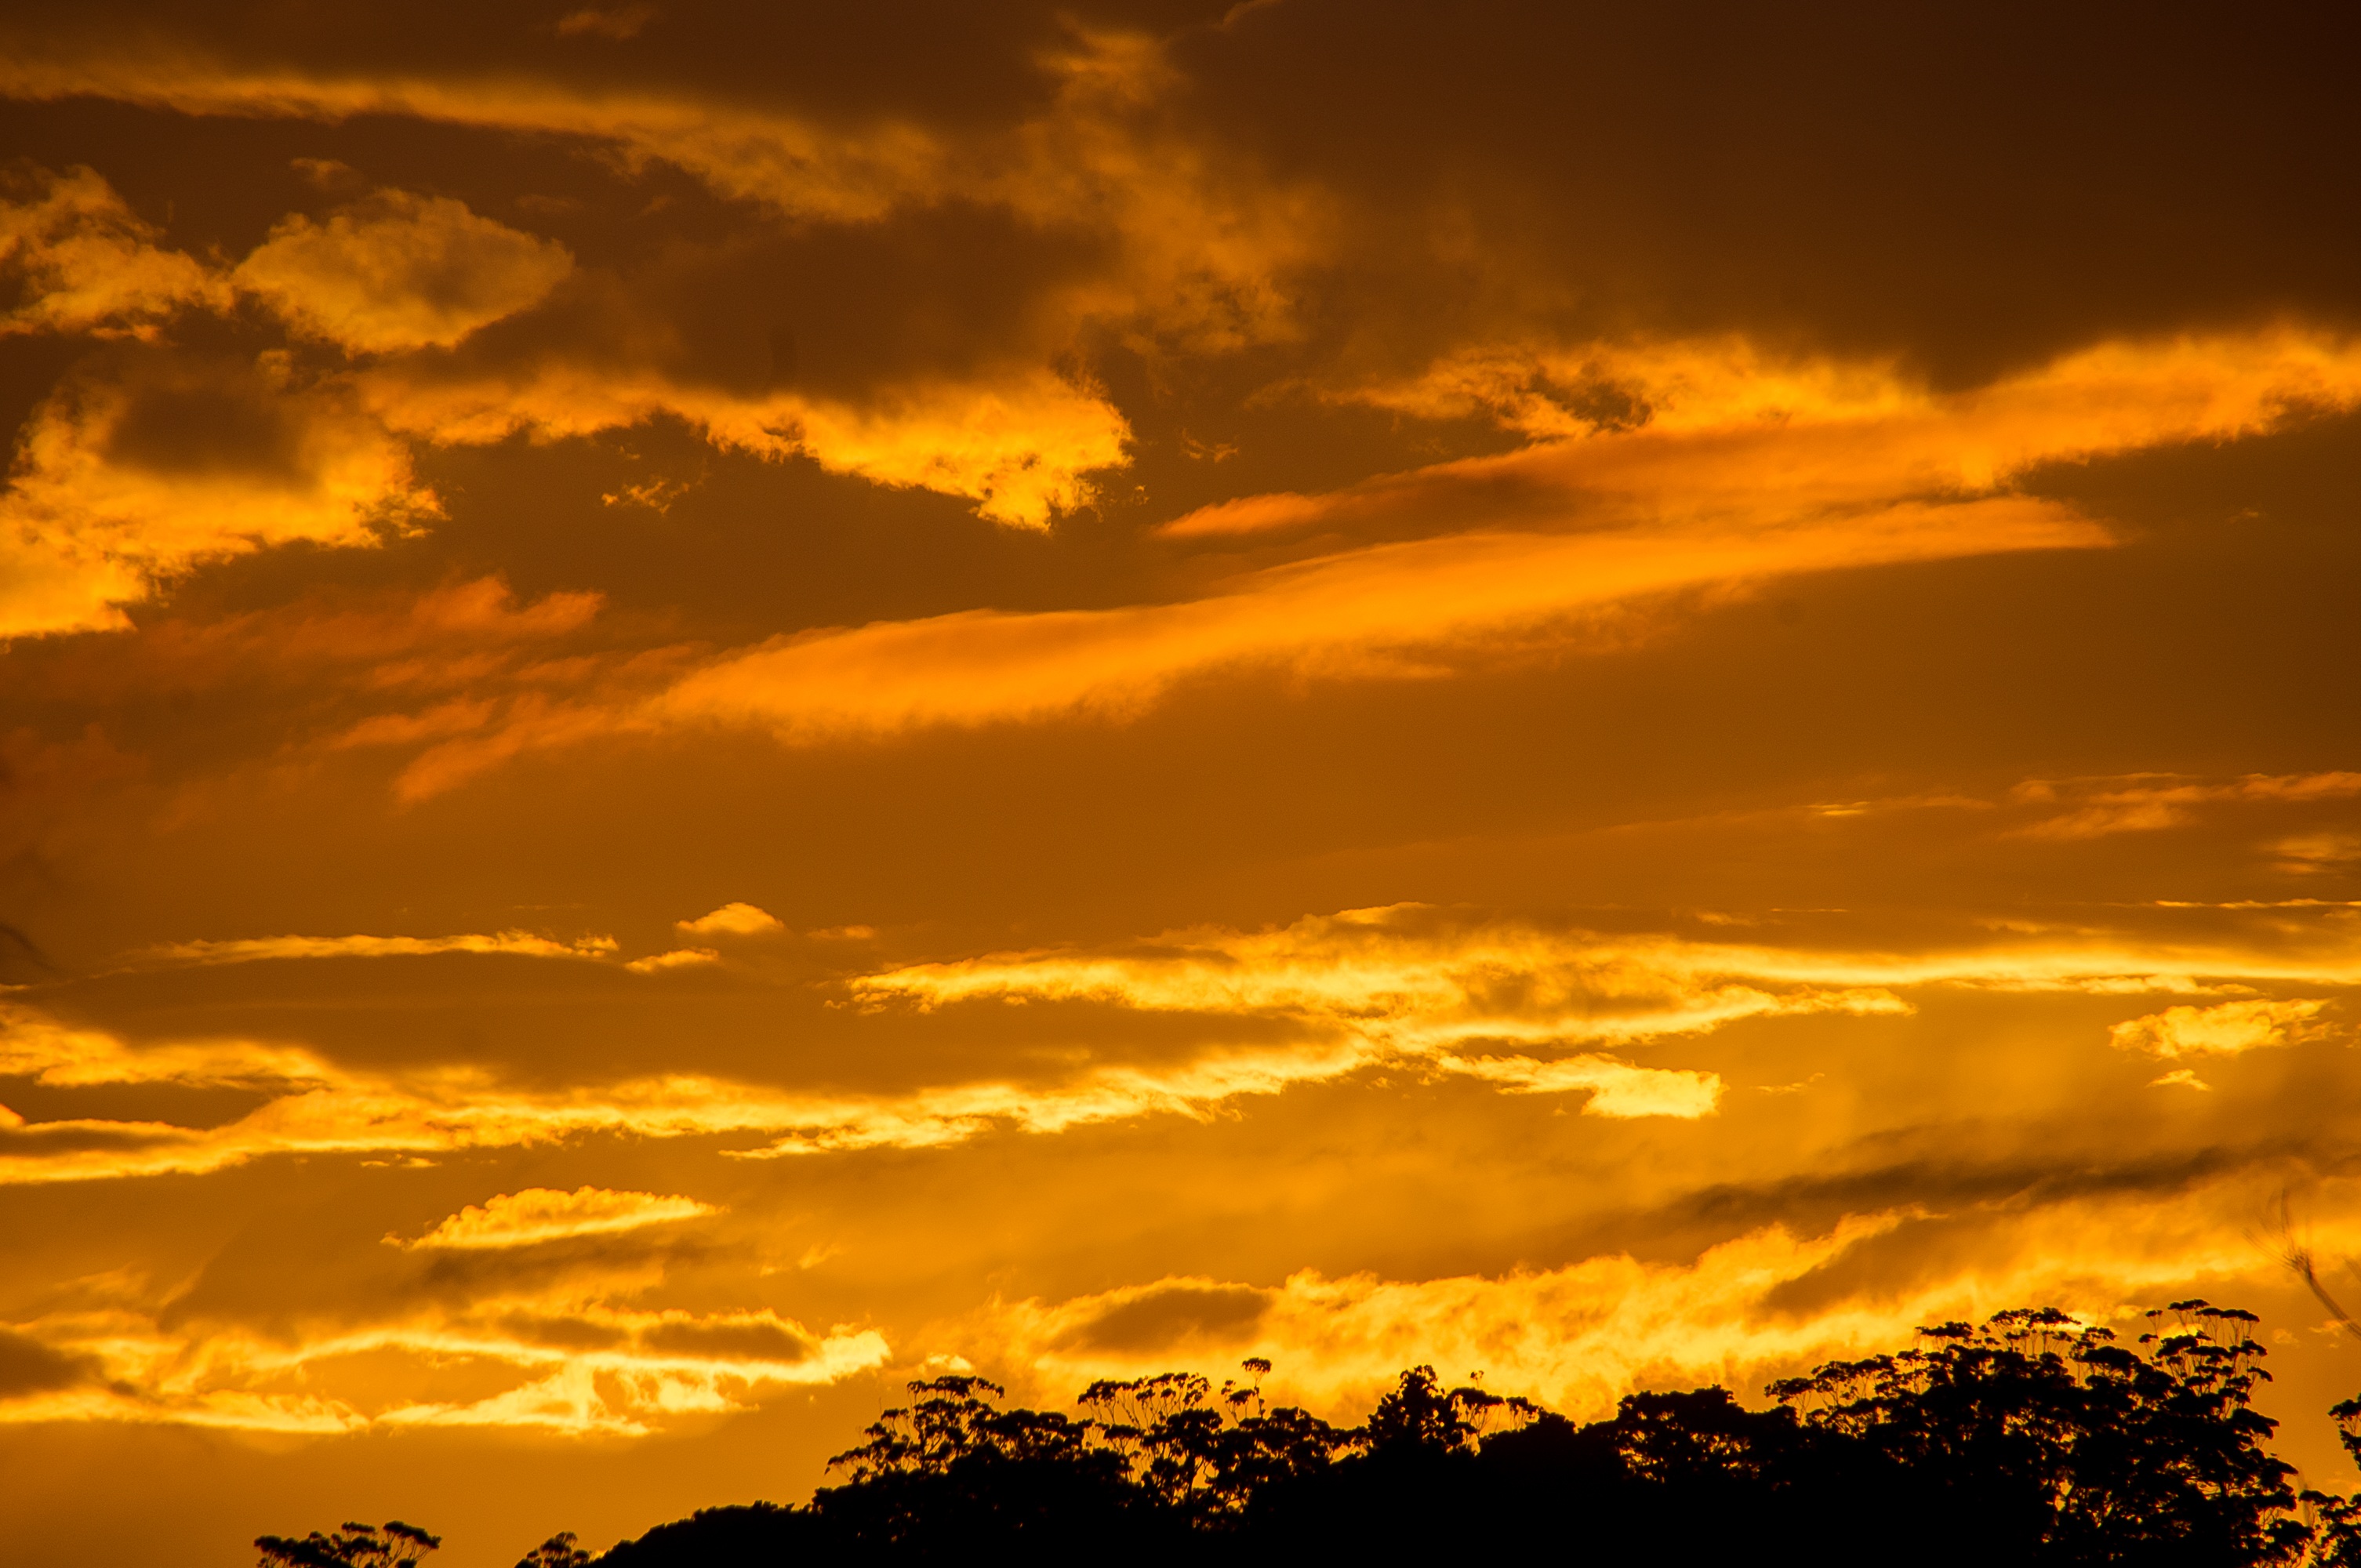
horizon, cloud, sky, sun, sunrise, sunset, sunlight, morning, dawn, atmosphere, dusk, evening, orange, golden, cumulus, trees, australia, clouds, afterglow, meteorological phenomenon, red sky at morning